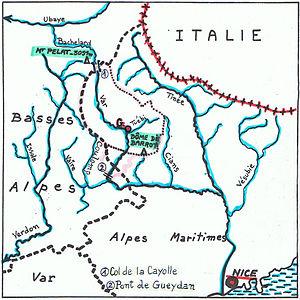
Le Cians est un affluent gauche du fleuve le Var, et un cours d'eau de première catégorie dans le département des Alpes-Maritimes, en région Provence-Alpes-Côte d'Azur.
La Vionène est une rivière française du département Alpes-Maritimes de la région Provence-Alpes-Côte d'Azur et un affluent de la Tinée donc un sous-affluent du fleuve le Var.
La Gordolasque est une rivière du massif du Mercantour, dans le département des Alpes-Maritimes, en région Provence-Alpes-Côte d'Azur, et un affluent de la rivière la Vésubie, donc un sous-affluent du fleuve le Var.